Killing Jesus

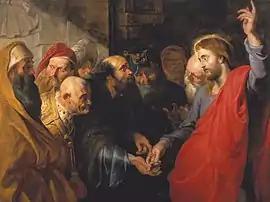
"The Tribute Money" (1612–1614) by Peter Paul Rubens. One of many recurring criticisms of the book is its portrayal of the Pharisees as what Moss calls "self-righteous bloviators", a view which is no longer supported by mainstream scholars.

In her CNN article, Moss cites the example of how they omit the line "Father, forgive them, for they know not what they do", which attributes to Jesus as he was being crucified, because, as O'Reilly later said in a CBS interview, it is impossible to speak audibly while a person is being crucified. She then points out that they chose "not" to omit the line "It is finished", also attributed to Jesus while he was on the cross, in . Moss suggests that perhaps "there [is just] something about the word 'forgiveness' that sticks in [their throats]". She also criticizes them for taking everything written by Roman historians like Suetonius and Josephus completely at face value, as though these writers were totally unbiased. She also particularly criticizes O'Reilly and Dugard's portrayal of the Pharisees as "self-righteous bloviators", stating that modern biblical scholars no longer view them this way, and that this portrayal is, ironically, based more on the stereotype of Roman Catholics promoted by Protestants during the Reformation and early modern period than on actual ancient texts.